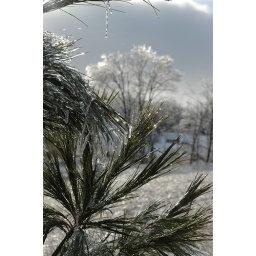
white pine in ice